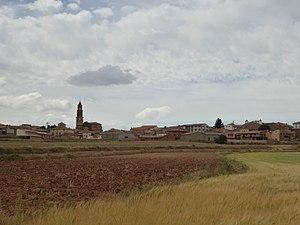
Camañas est une commune d’Espagne, dans la province de Teruel, communauté autonome d'Aragon comarque de Teruel